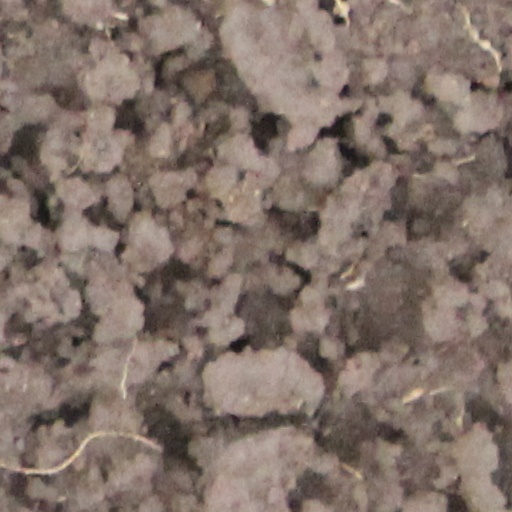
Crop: wheat